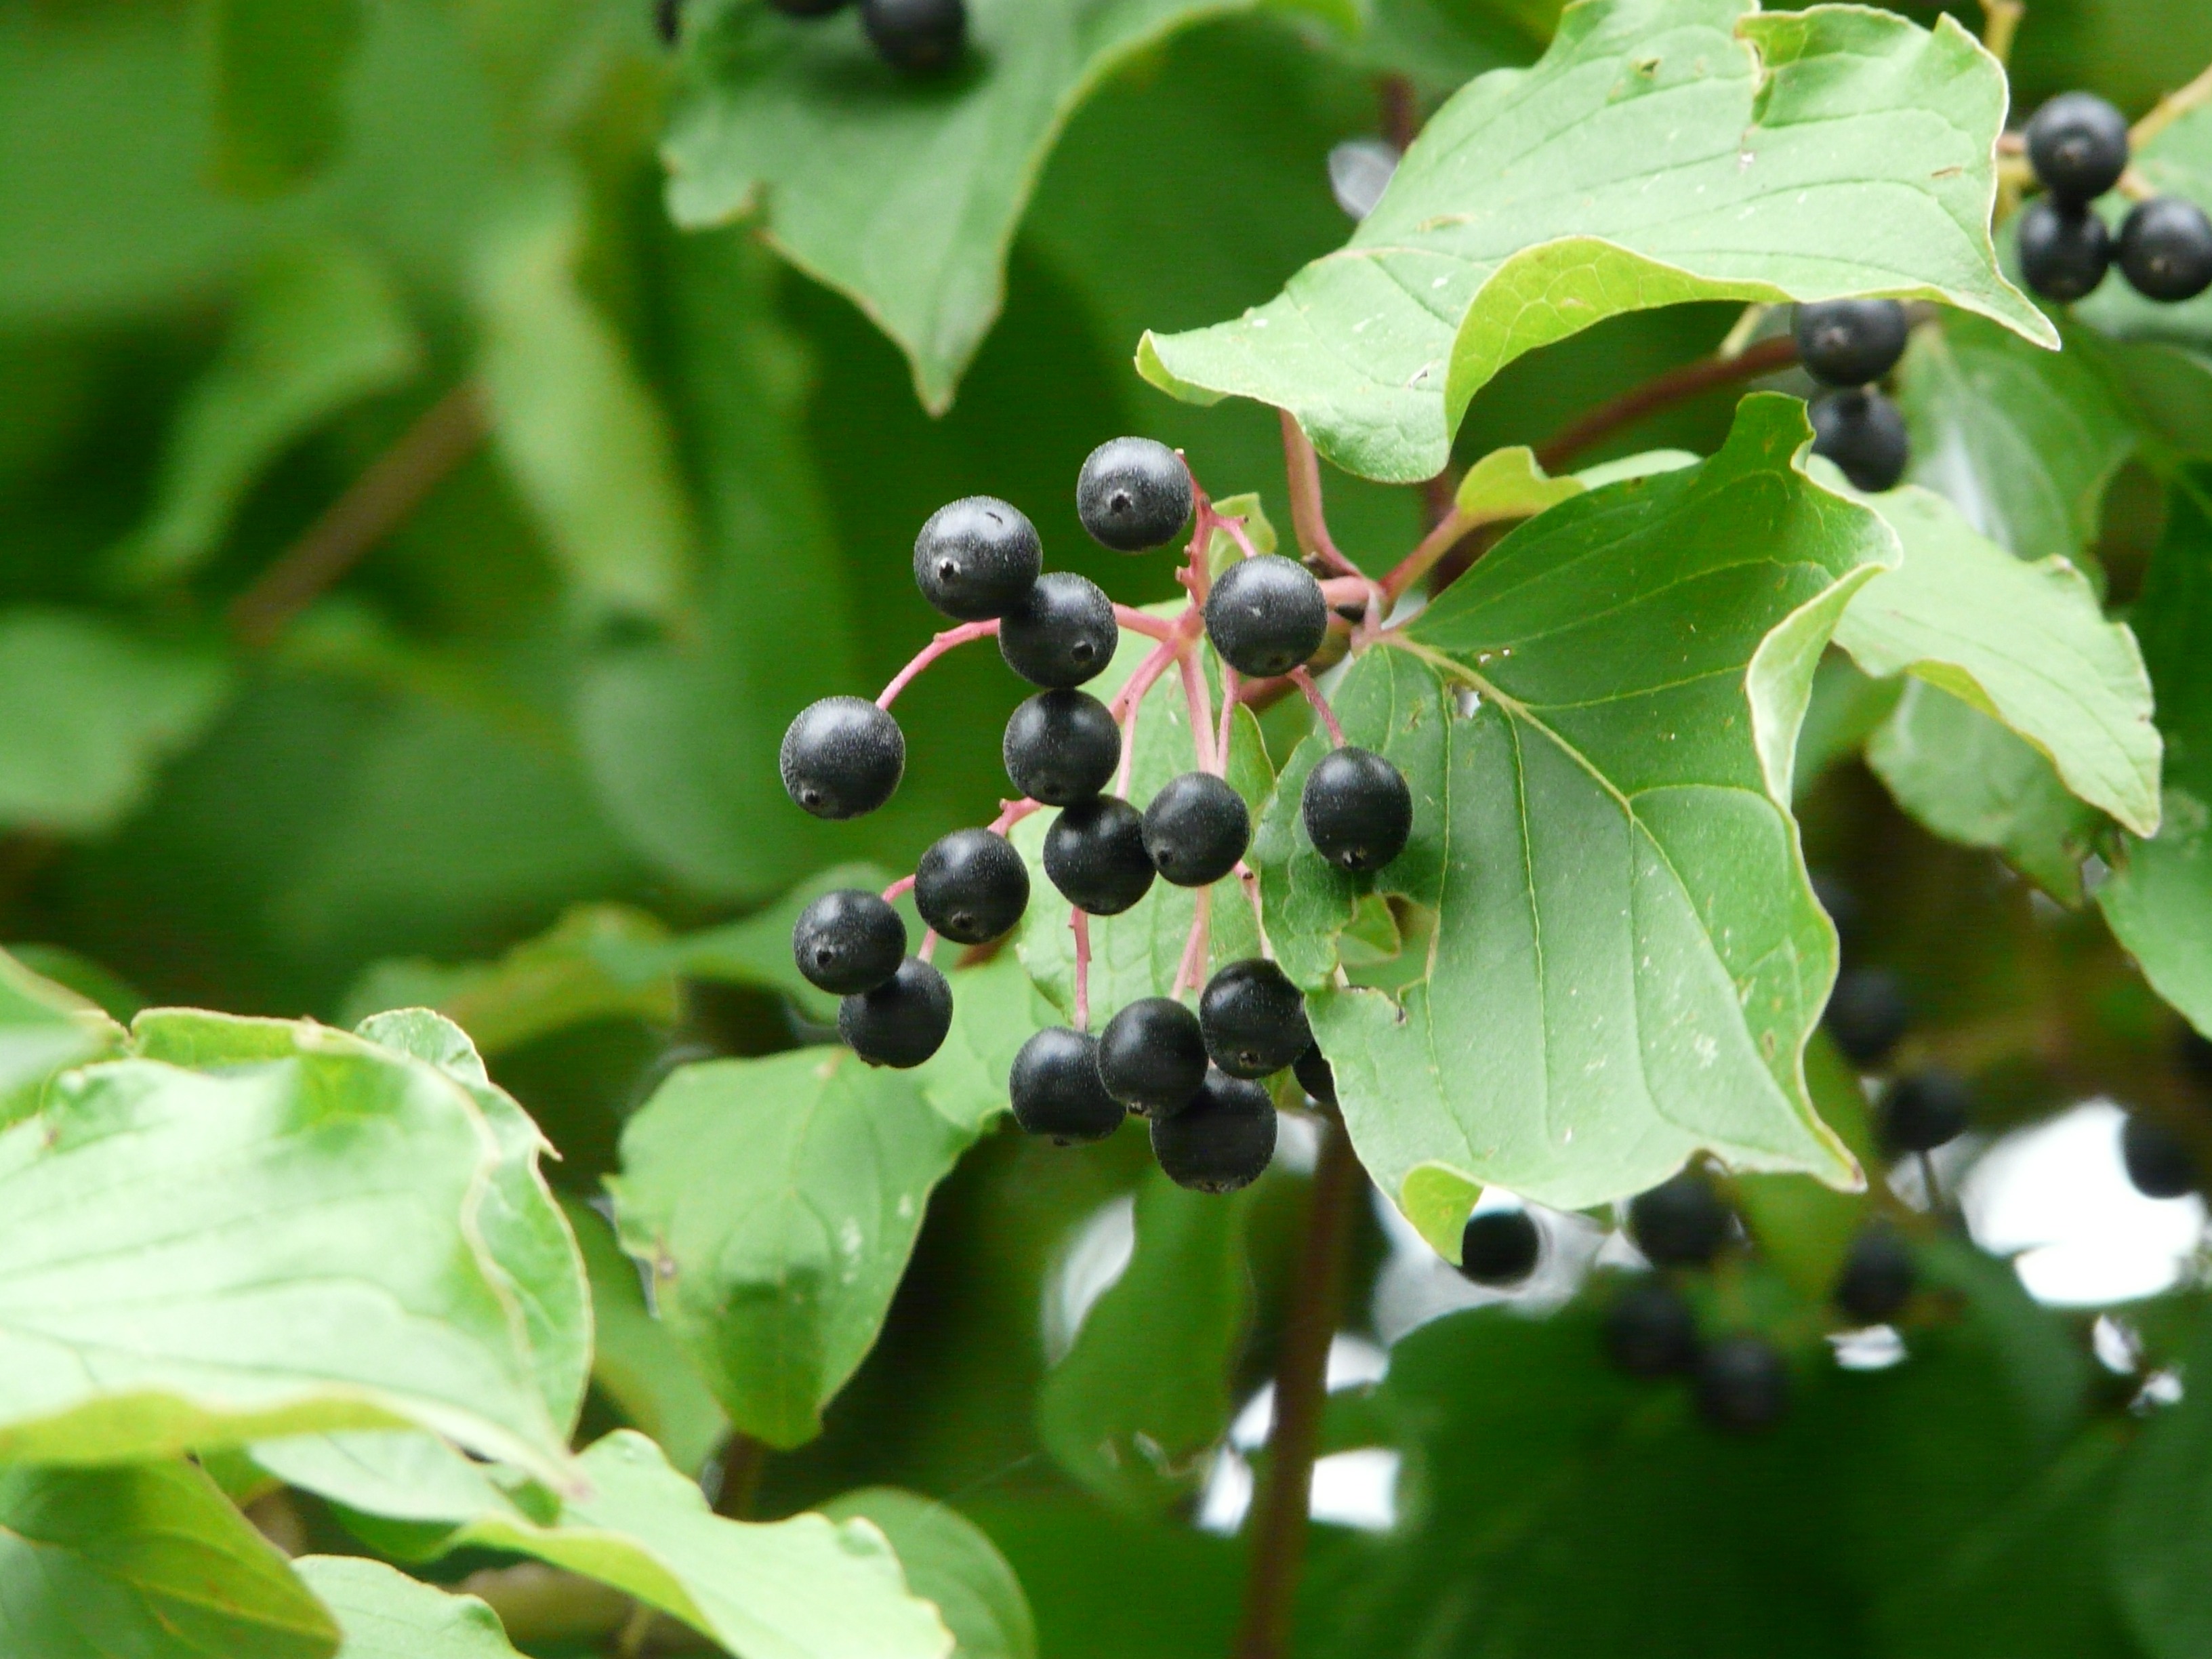
tree, branch, plant, fruit, berry, leaf, flower, food, green, produce, black, berries, shrub, fruits, dogwood, cornus, flowering plant, currant, bilberry, huckleberry, coccoloba uvifera, cornus sanguinea, common dogwood, woody plant, land plant, dogwood greenhouse, red mulberry, cornaceae, red dogwood, red beinholz, dog berry, red hornstrauch, horn shrub